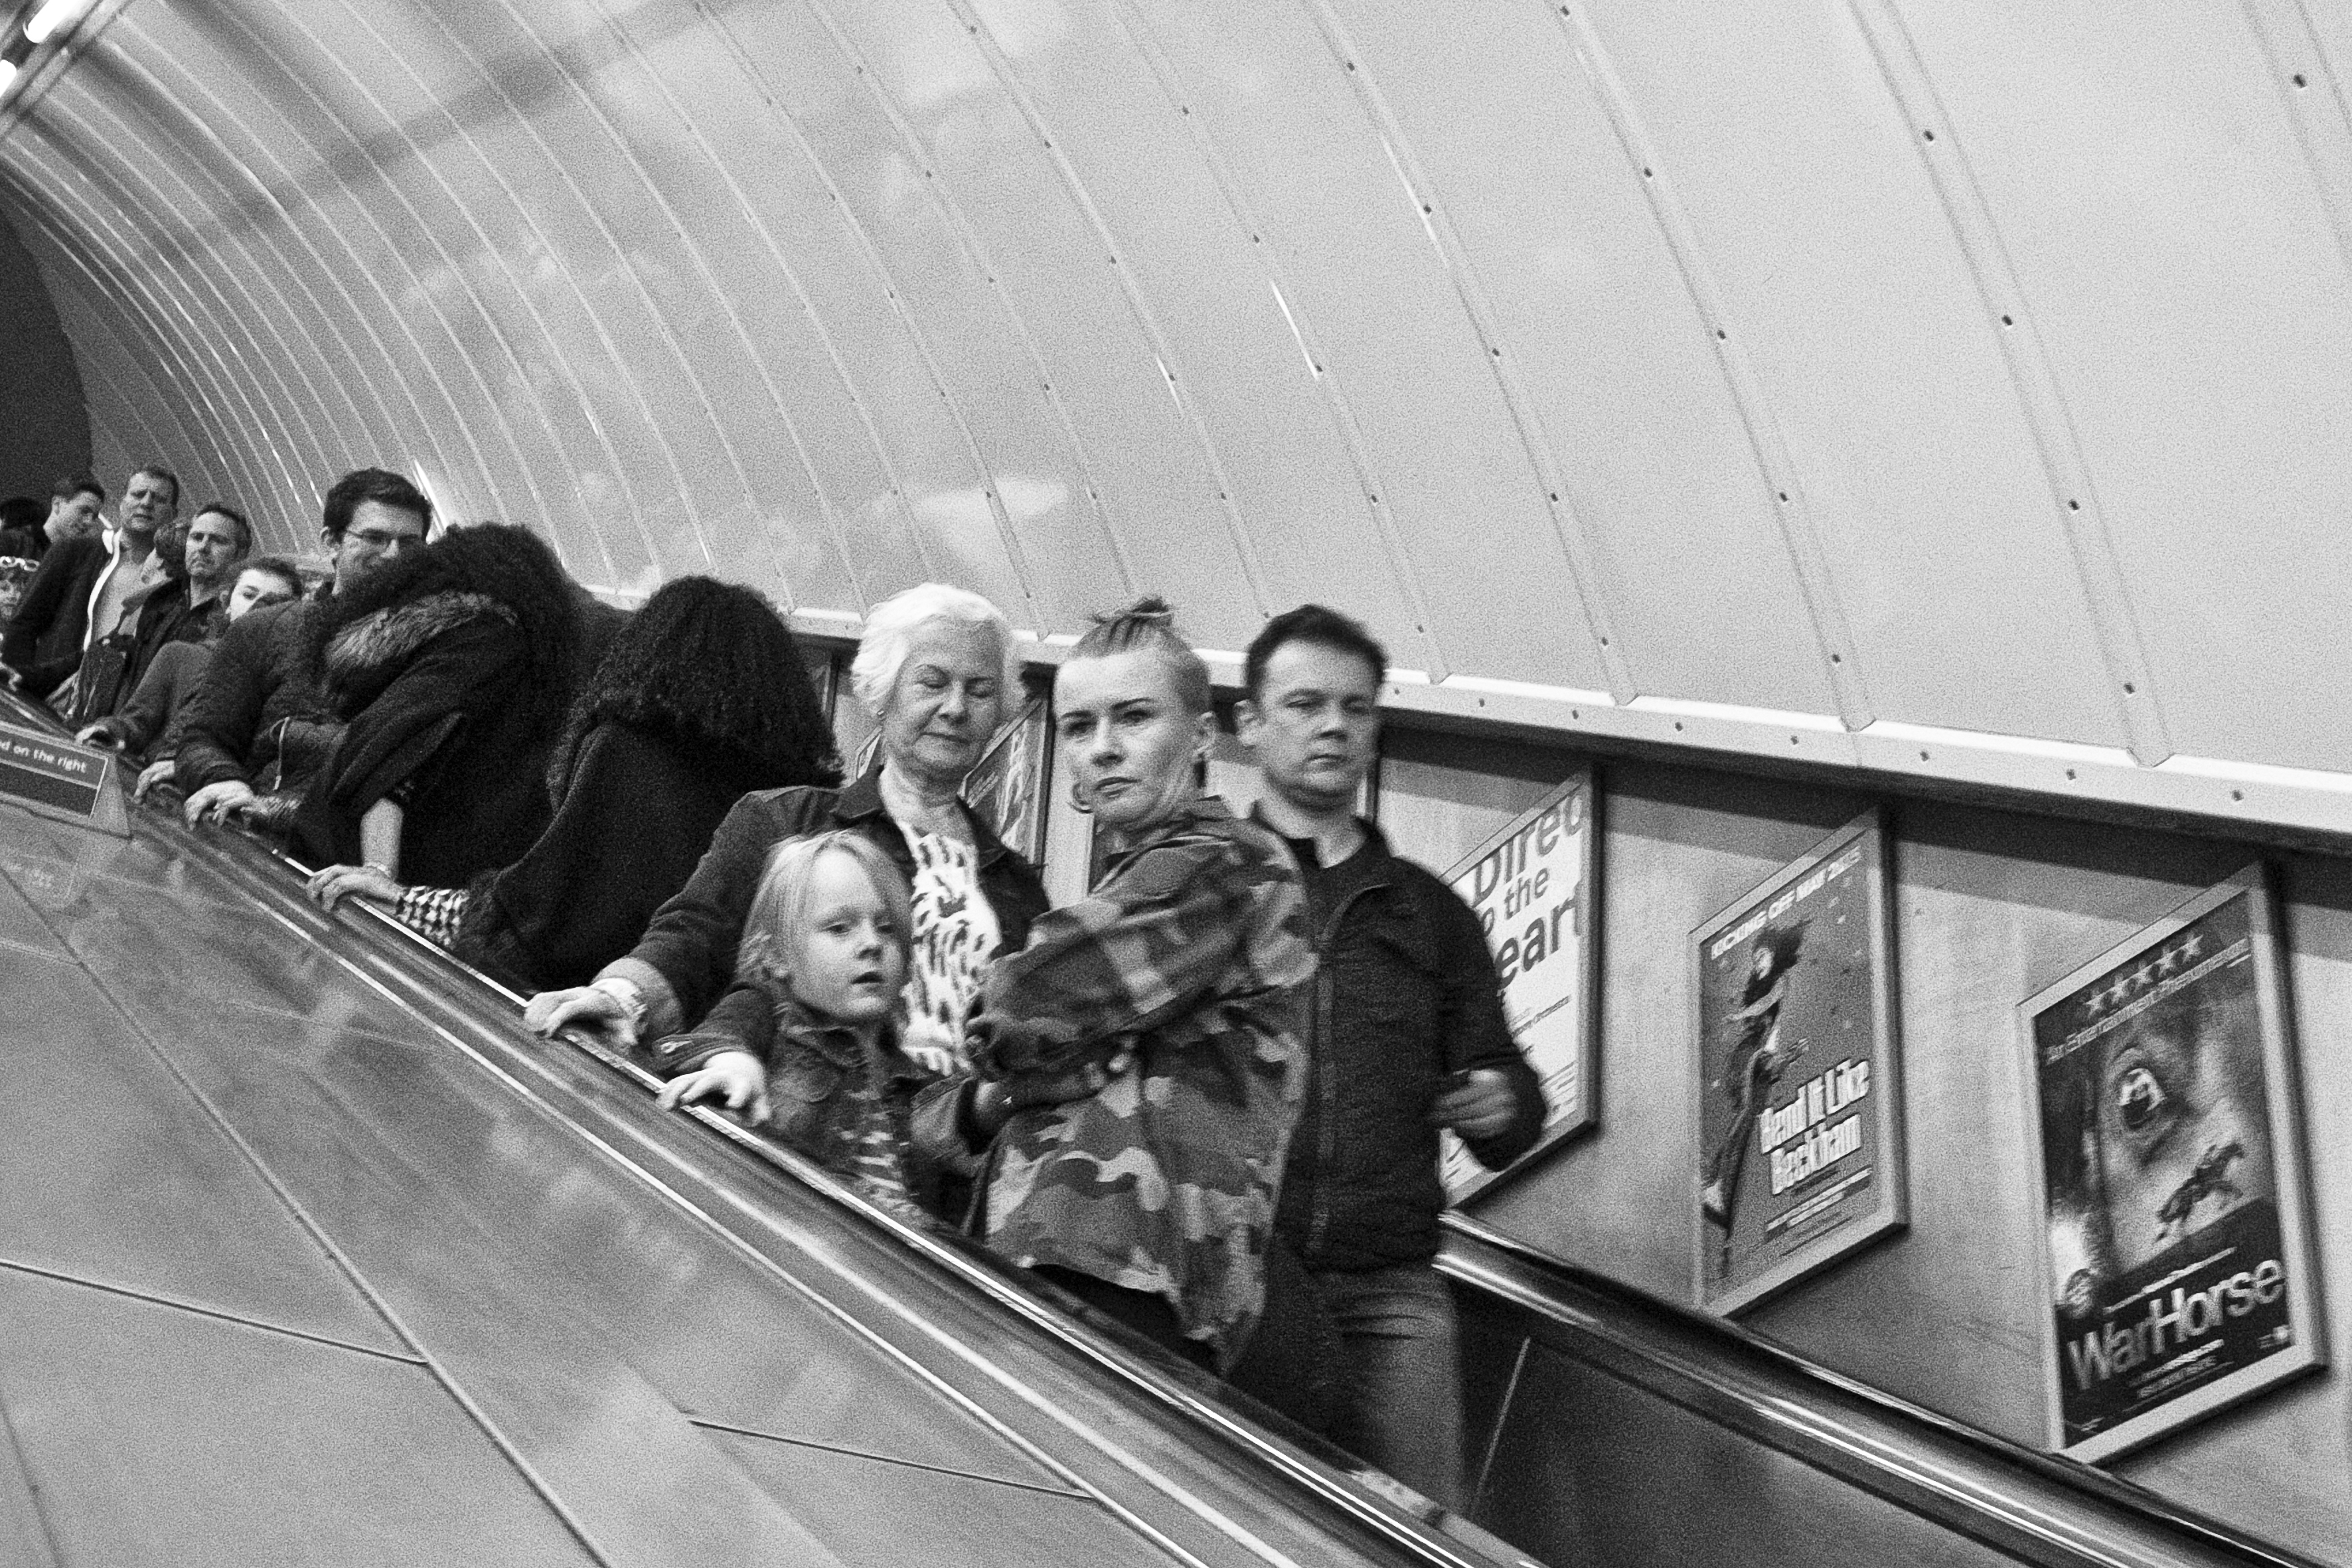
black and white, people, white, street, photography, urban, travel, fujifilm, black, monochrome, uk, england, bw, blackandwhite, blackwhite, london, ngc, photograph, noiretblanc, fuji, fujixt1, fujix, monochrome photography